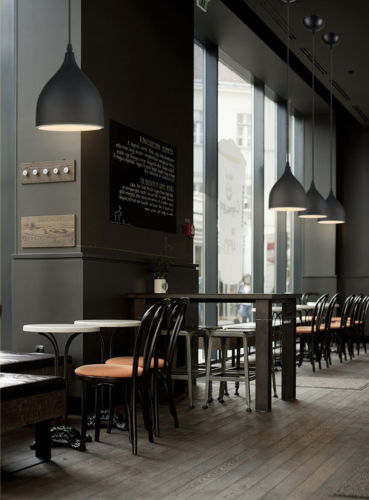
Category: lamp